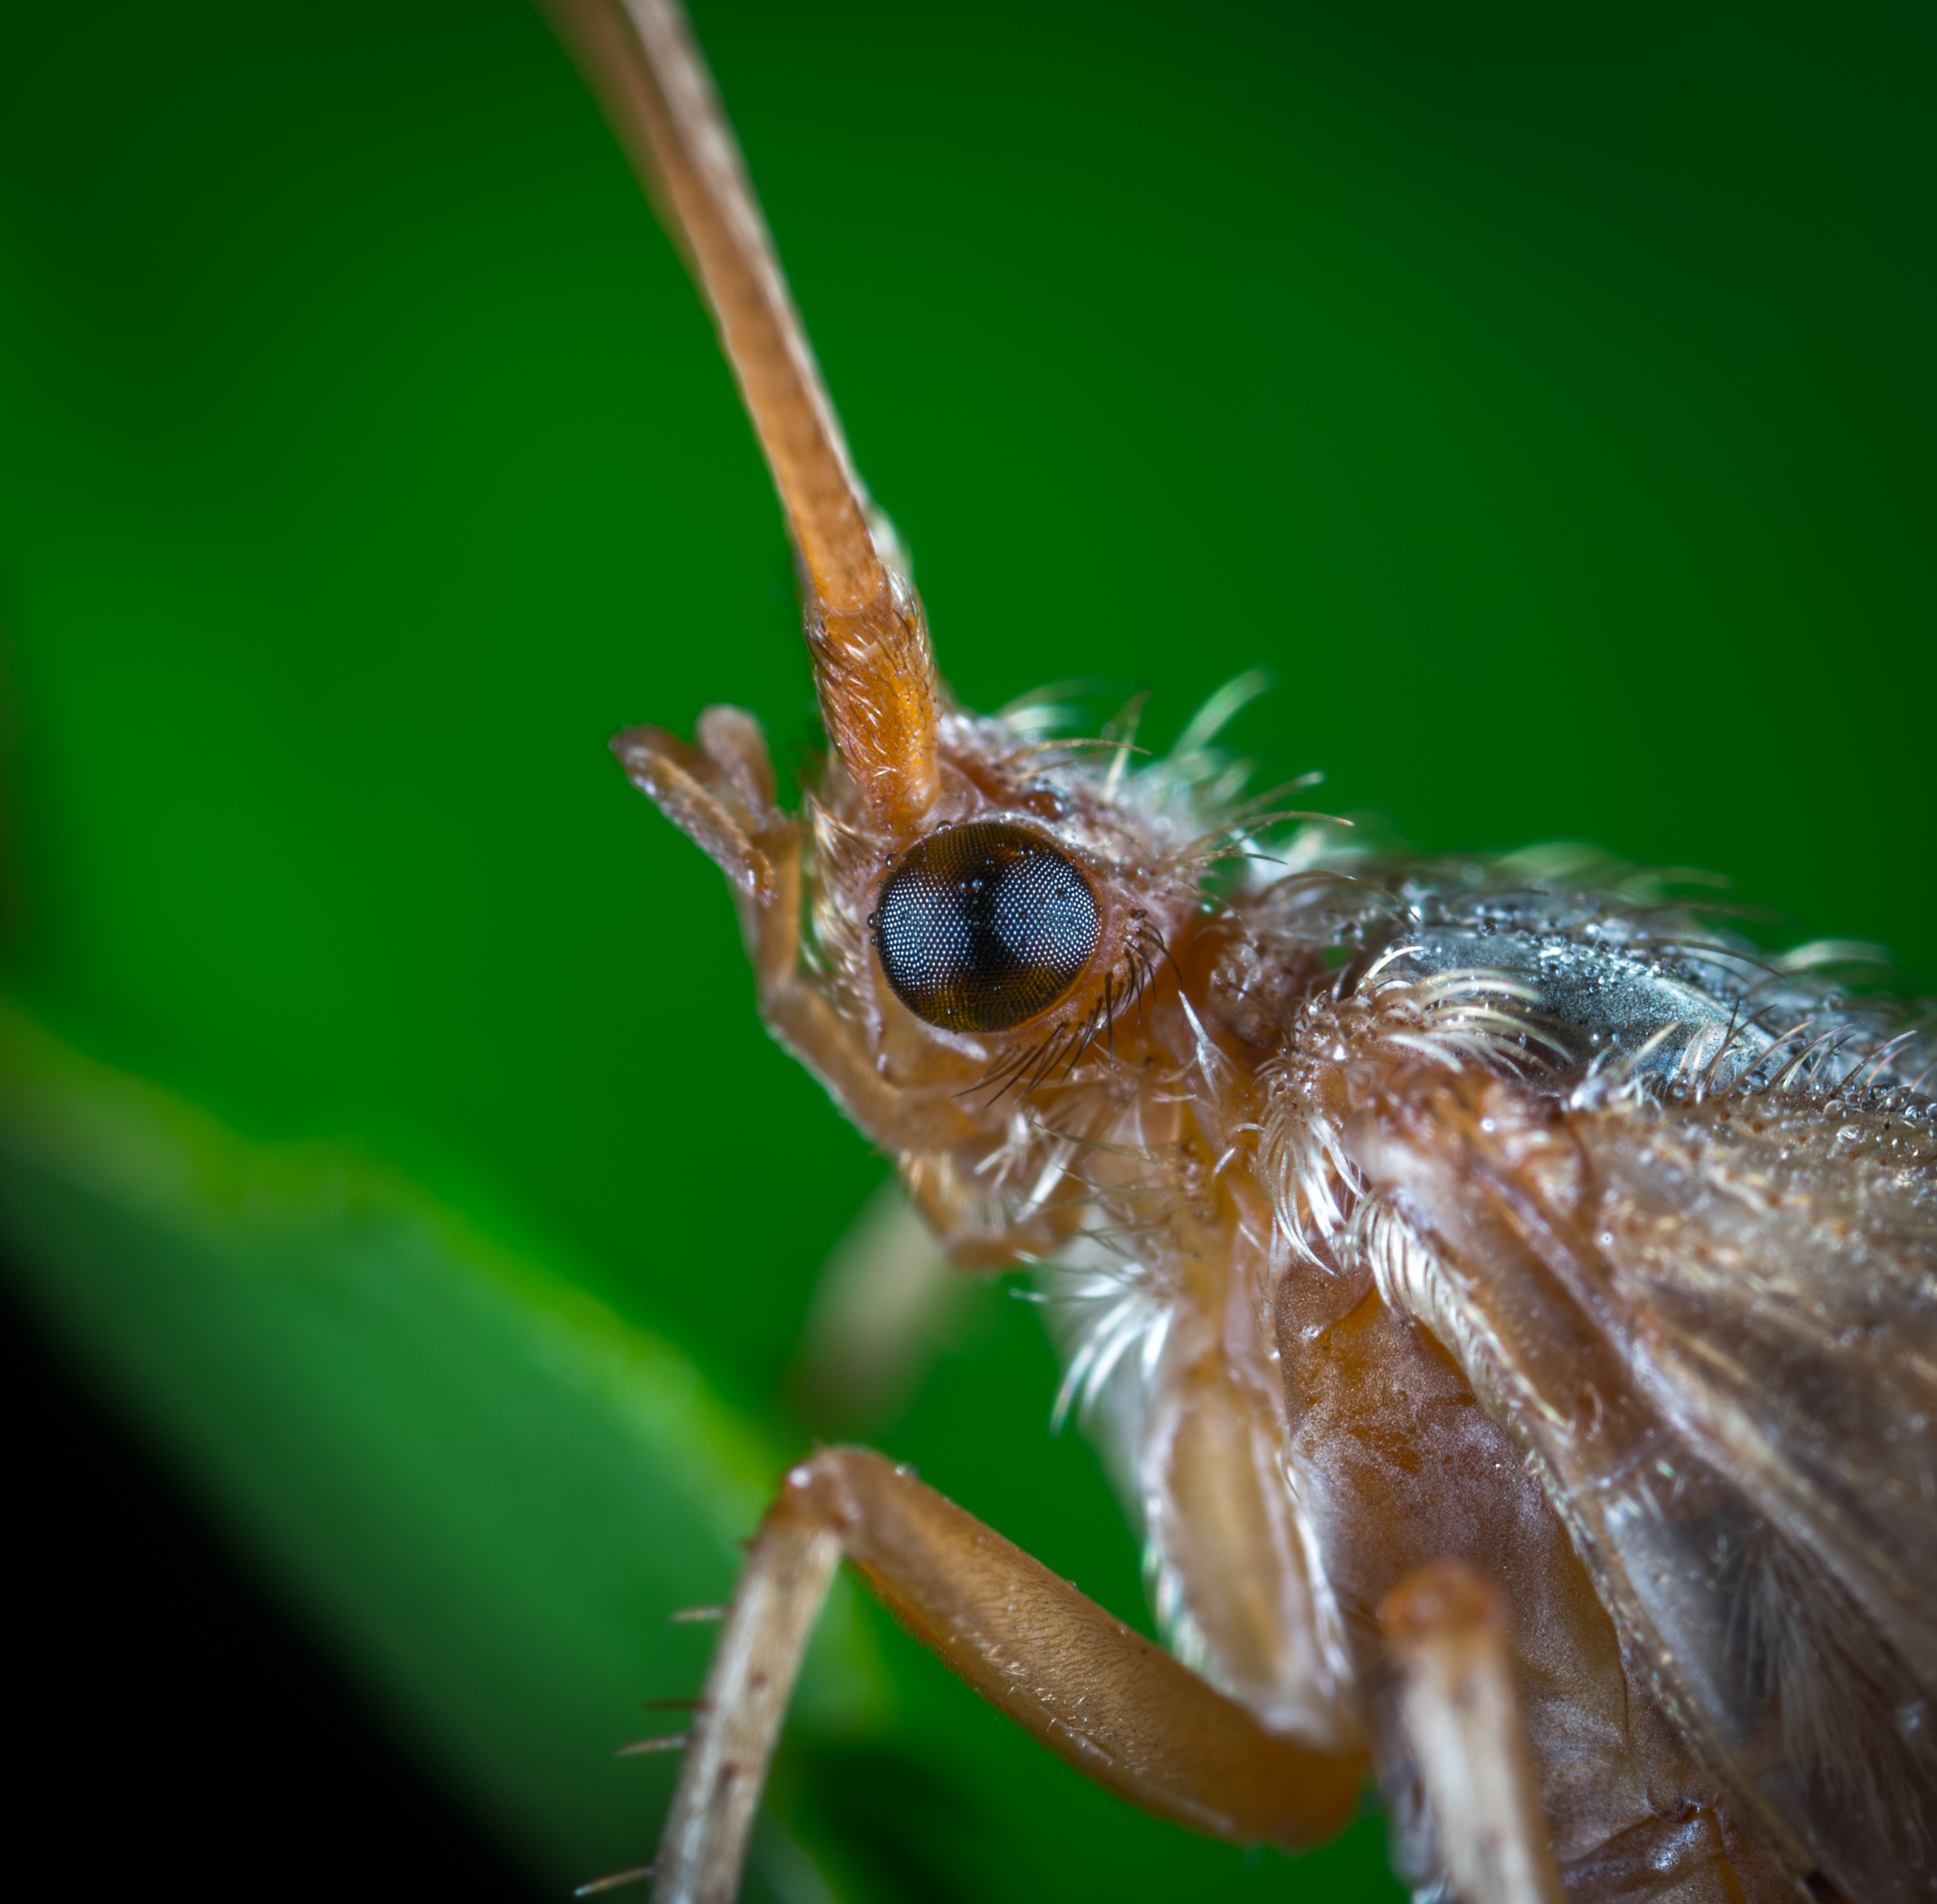
macro, insect, macro photography, invertebrate, pest, close up, wildlife, organism, membrane winged insect, arthropod, true bugs, cicada